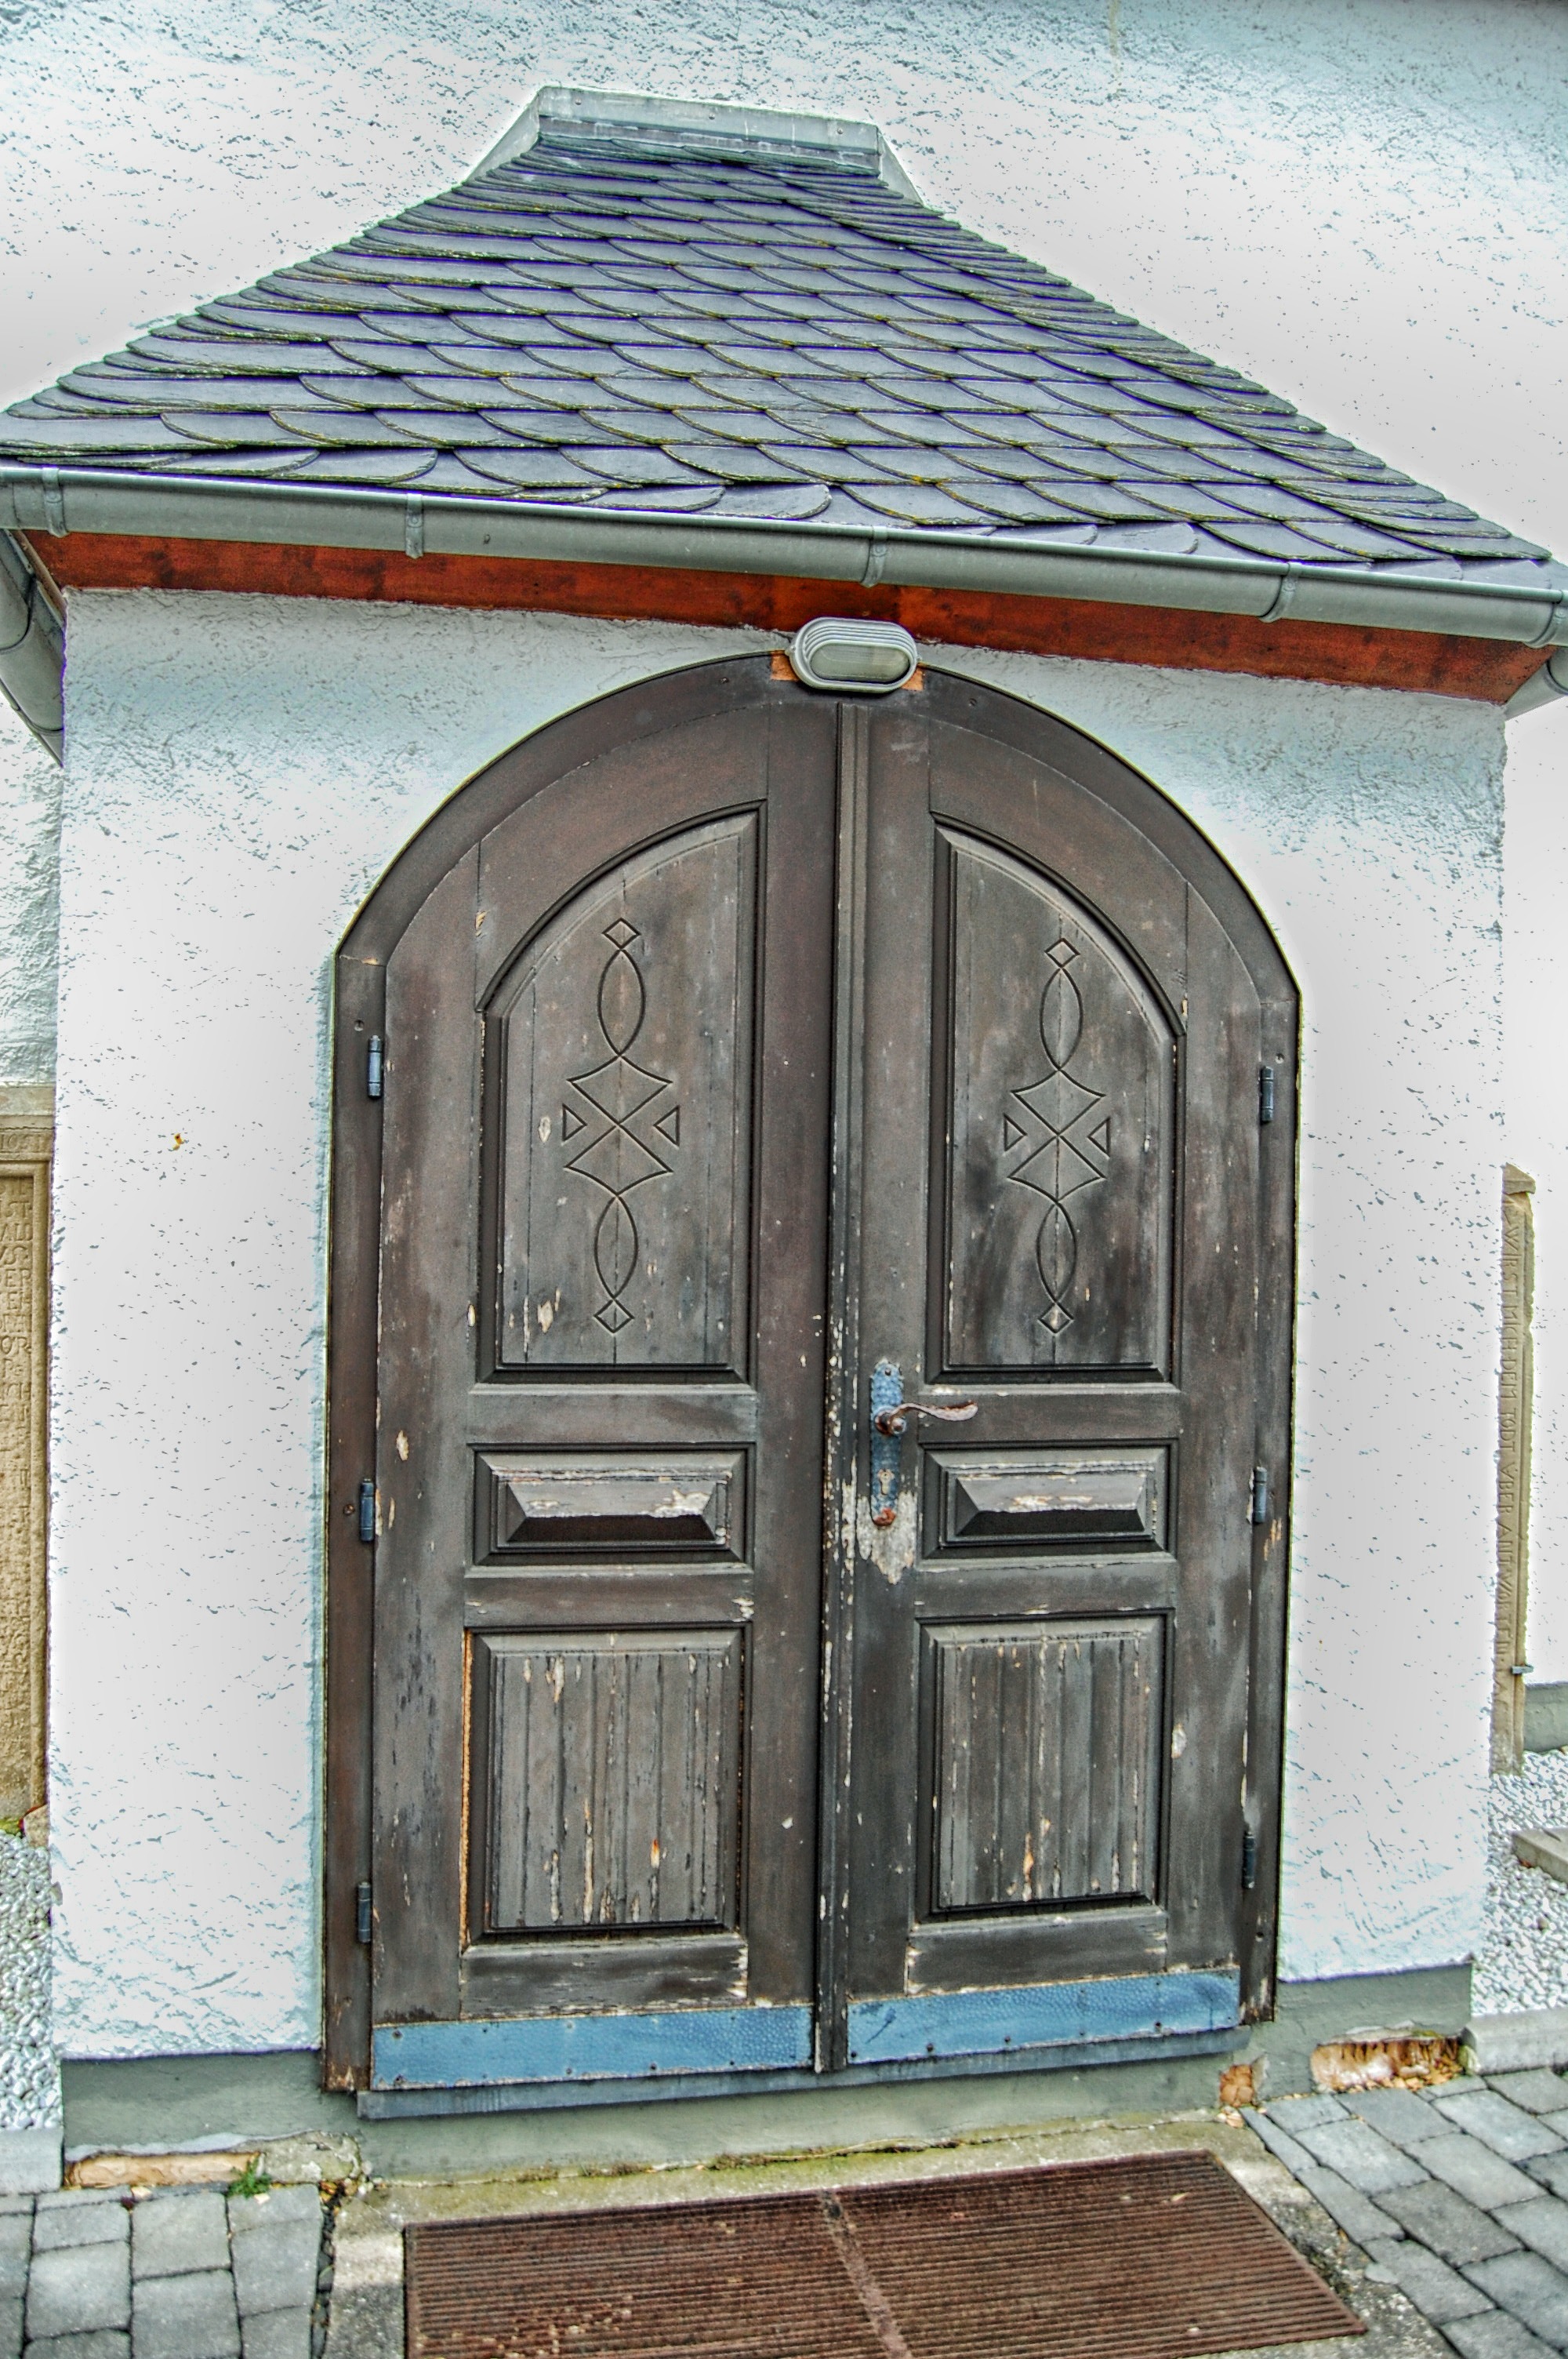
architecture, house, window, building, arch, facade, church, chapel, door, place of worship, hdr, germany, outdoor structure